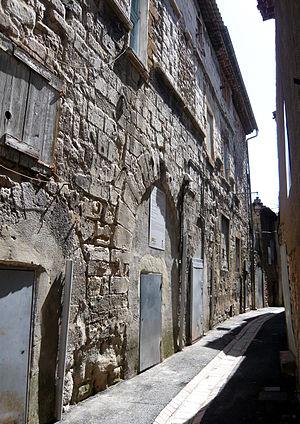
Ancienne synagogue, rue Paul Bert, Trets, Bouches-du-Rhône (France).
Cet article recense les monuments historiques des Bouches-du-Rhône, en France.
Cet article recense les sites retenus pour le loto du patrimoine en 2018.